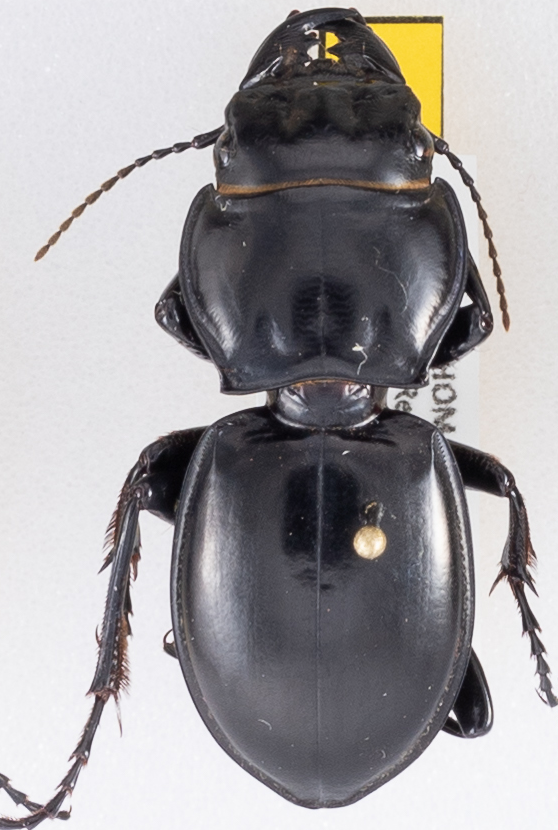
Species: Pasimachus californicus
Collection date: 2019-07-24
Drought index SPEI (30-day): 0.39
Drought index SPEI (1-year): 2.09
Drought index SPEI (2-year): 1.69